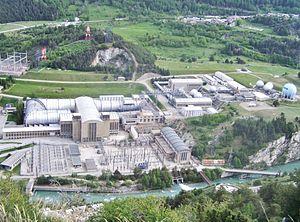
L'installation de la soufflerie de l'ONERA, dans le département français de la Savoie (Alpes).
Le département de la Savoie est un département français de la région Auvergne-Rhône-Alpes, dont le chef-lieu est la ville de Chambéry. Ses habitants sont connus sous le nom de Savoyards. L'Insee et La Poste lui attribuent le code 73.
L'Office national d'études et de recherches aérospatiales est le principal centre de recherche français du secteur aéronautique, spatial et défense. Toutes les disciplines et technologies du domaine sont concernées. De nombreux programmes aérospatiaux sont passés par l'ONERA : Ariane, Falcon, Rafale, projets d'Airbus, missiles, hélicoptères, moteurs, radars, etc.
Avrieux est une commune française située dans le département de la Savoie, en région Auvergne-Rhône-Alpes.